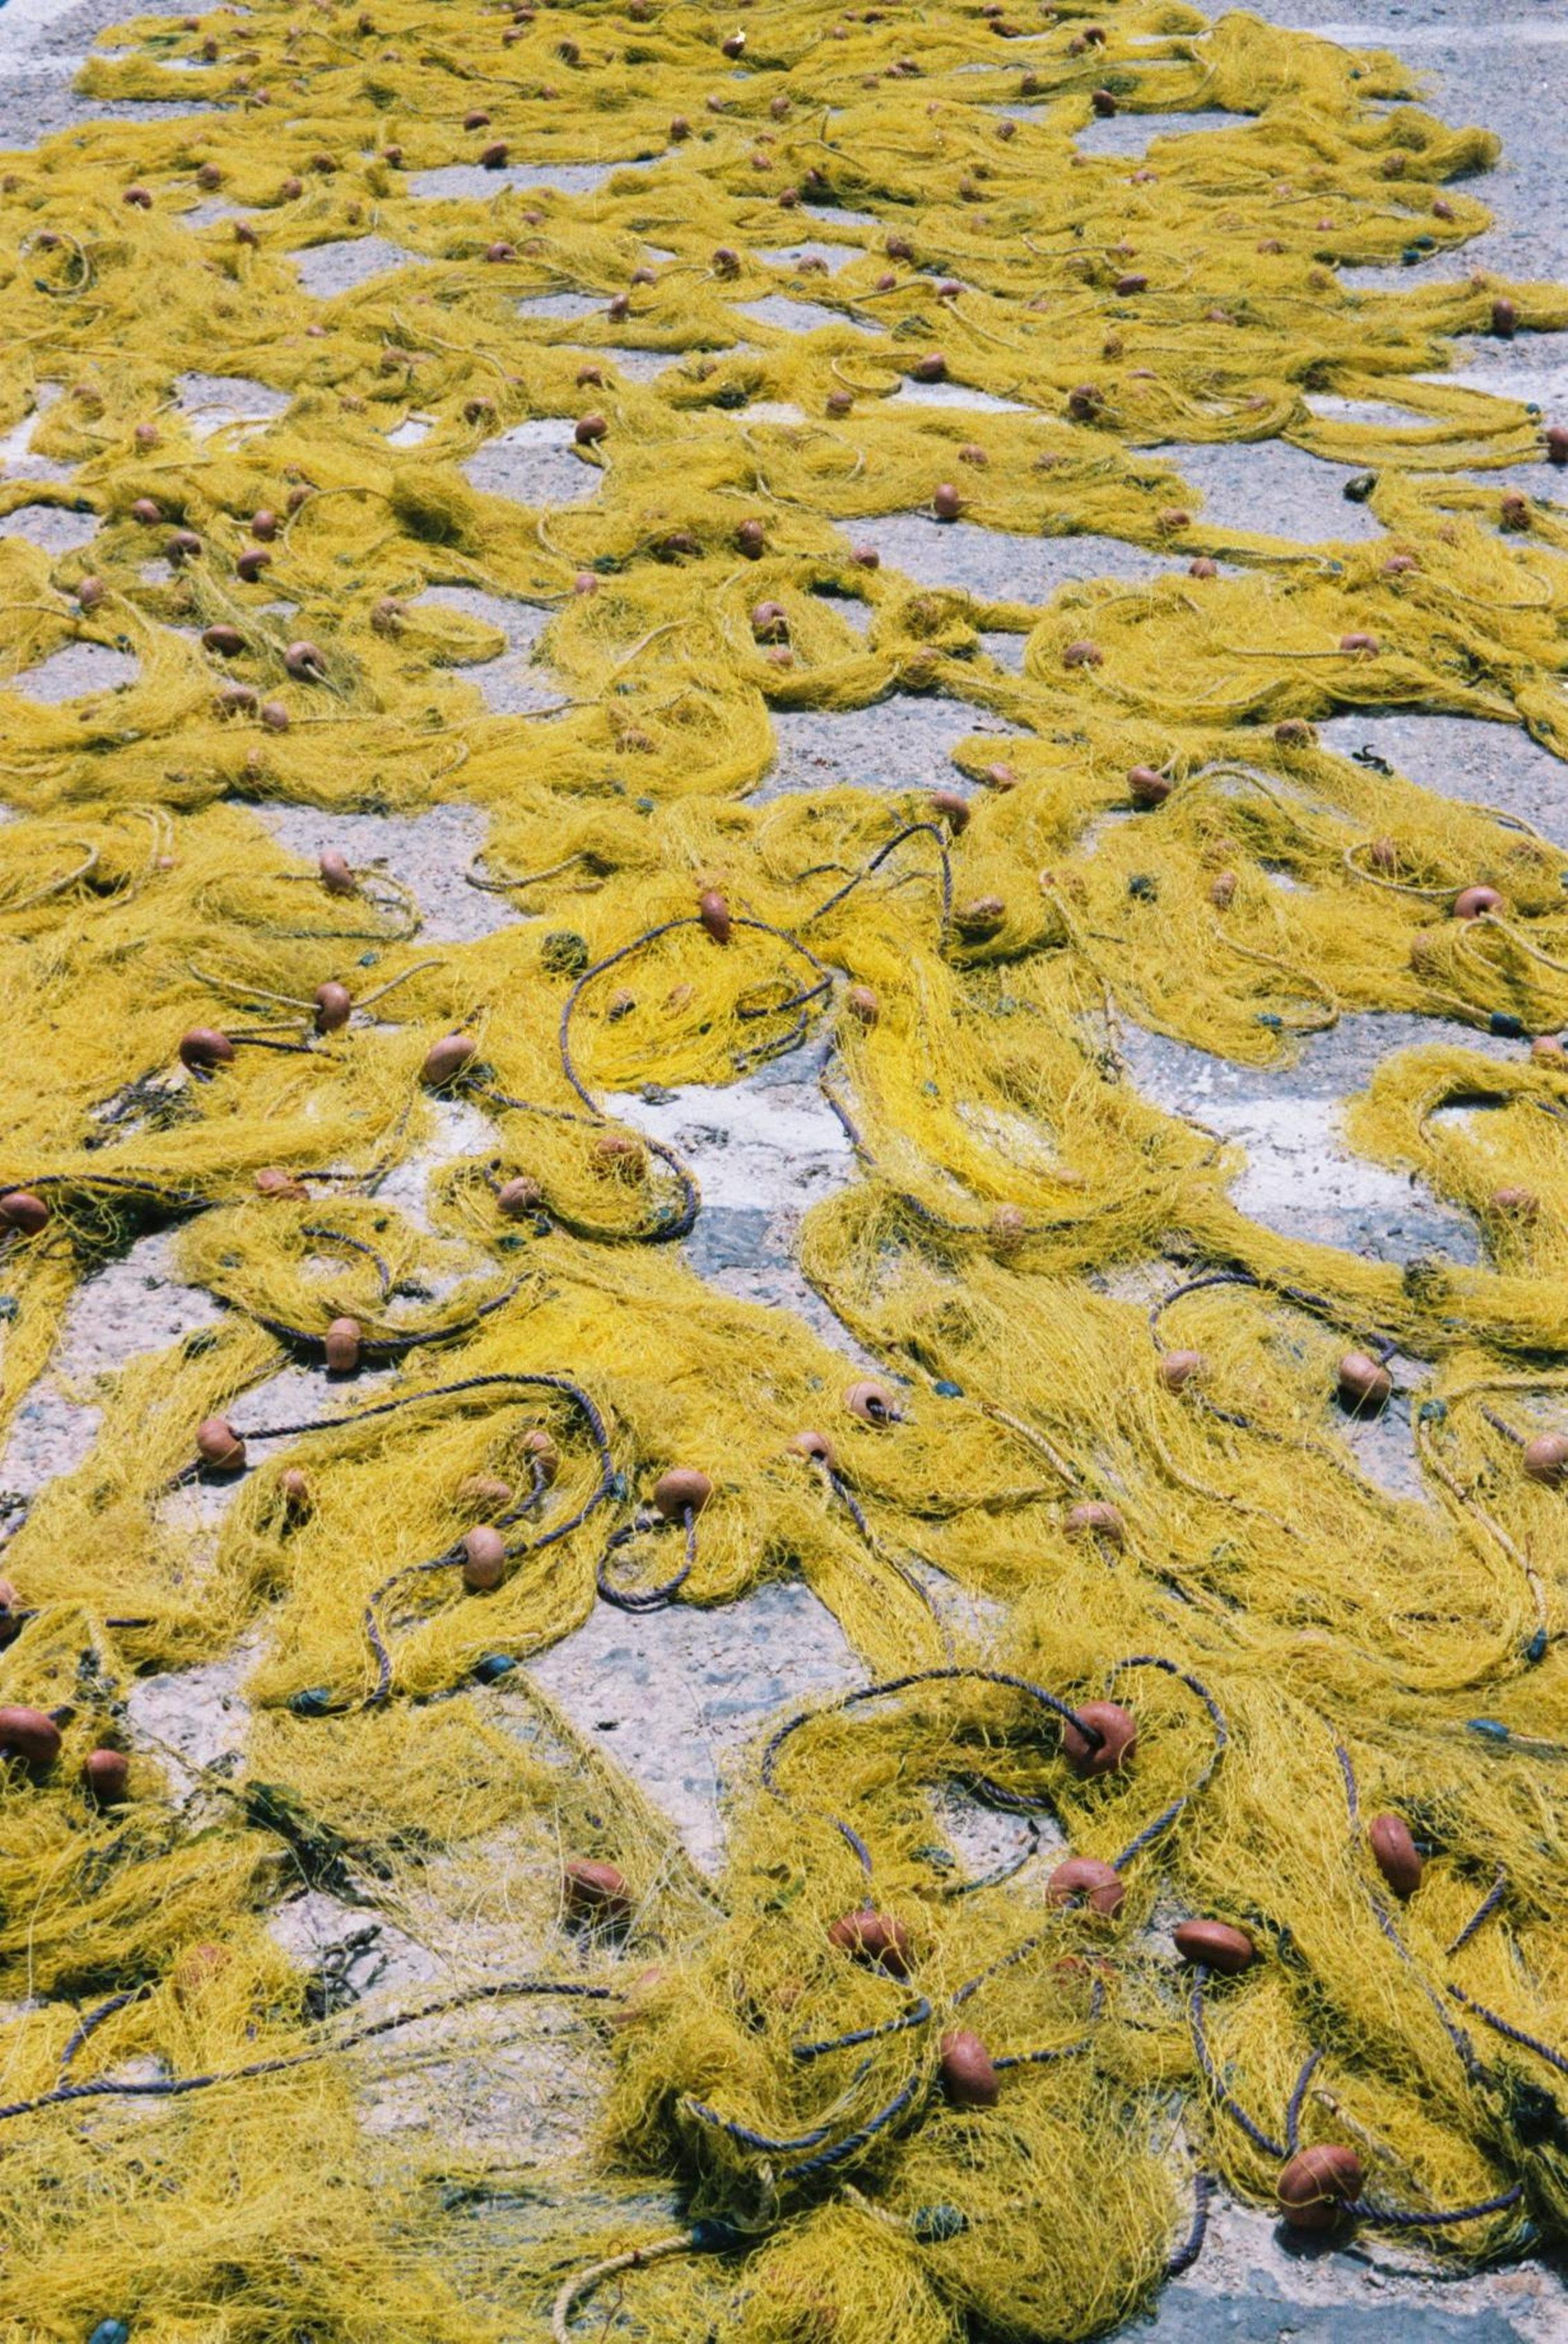
tree, rock, ocean, rope, dock, plant, leaf, flower, tool, equipment, gear, fishing, autumn, botany, industry, yellow, season, fishnet, activity, nautical, algae, marine, mesh, nets, catch, hobby, tundra, accessory, catcher, fishing gear, land plant